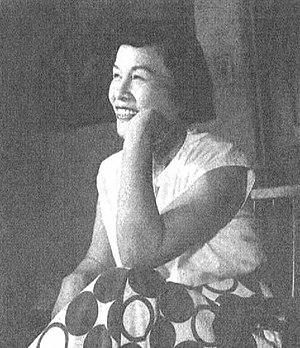
Teruko Kishi, née le 1ᵉʳ mai 1905 sur l'île de Hokkaidō et morte le 10 mai 1990, est une actrice japonaise. Son vrai nom est Kishi Itō